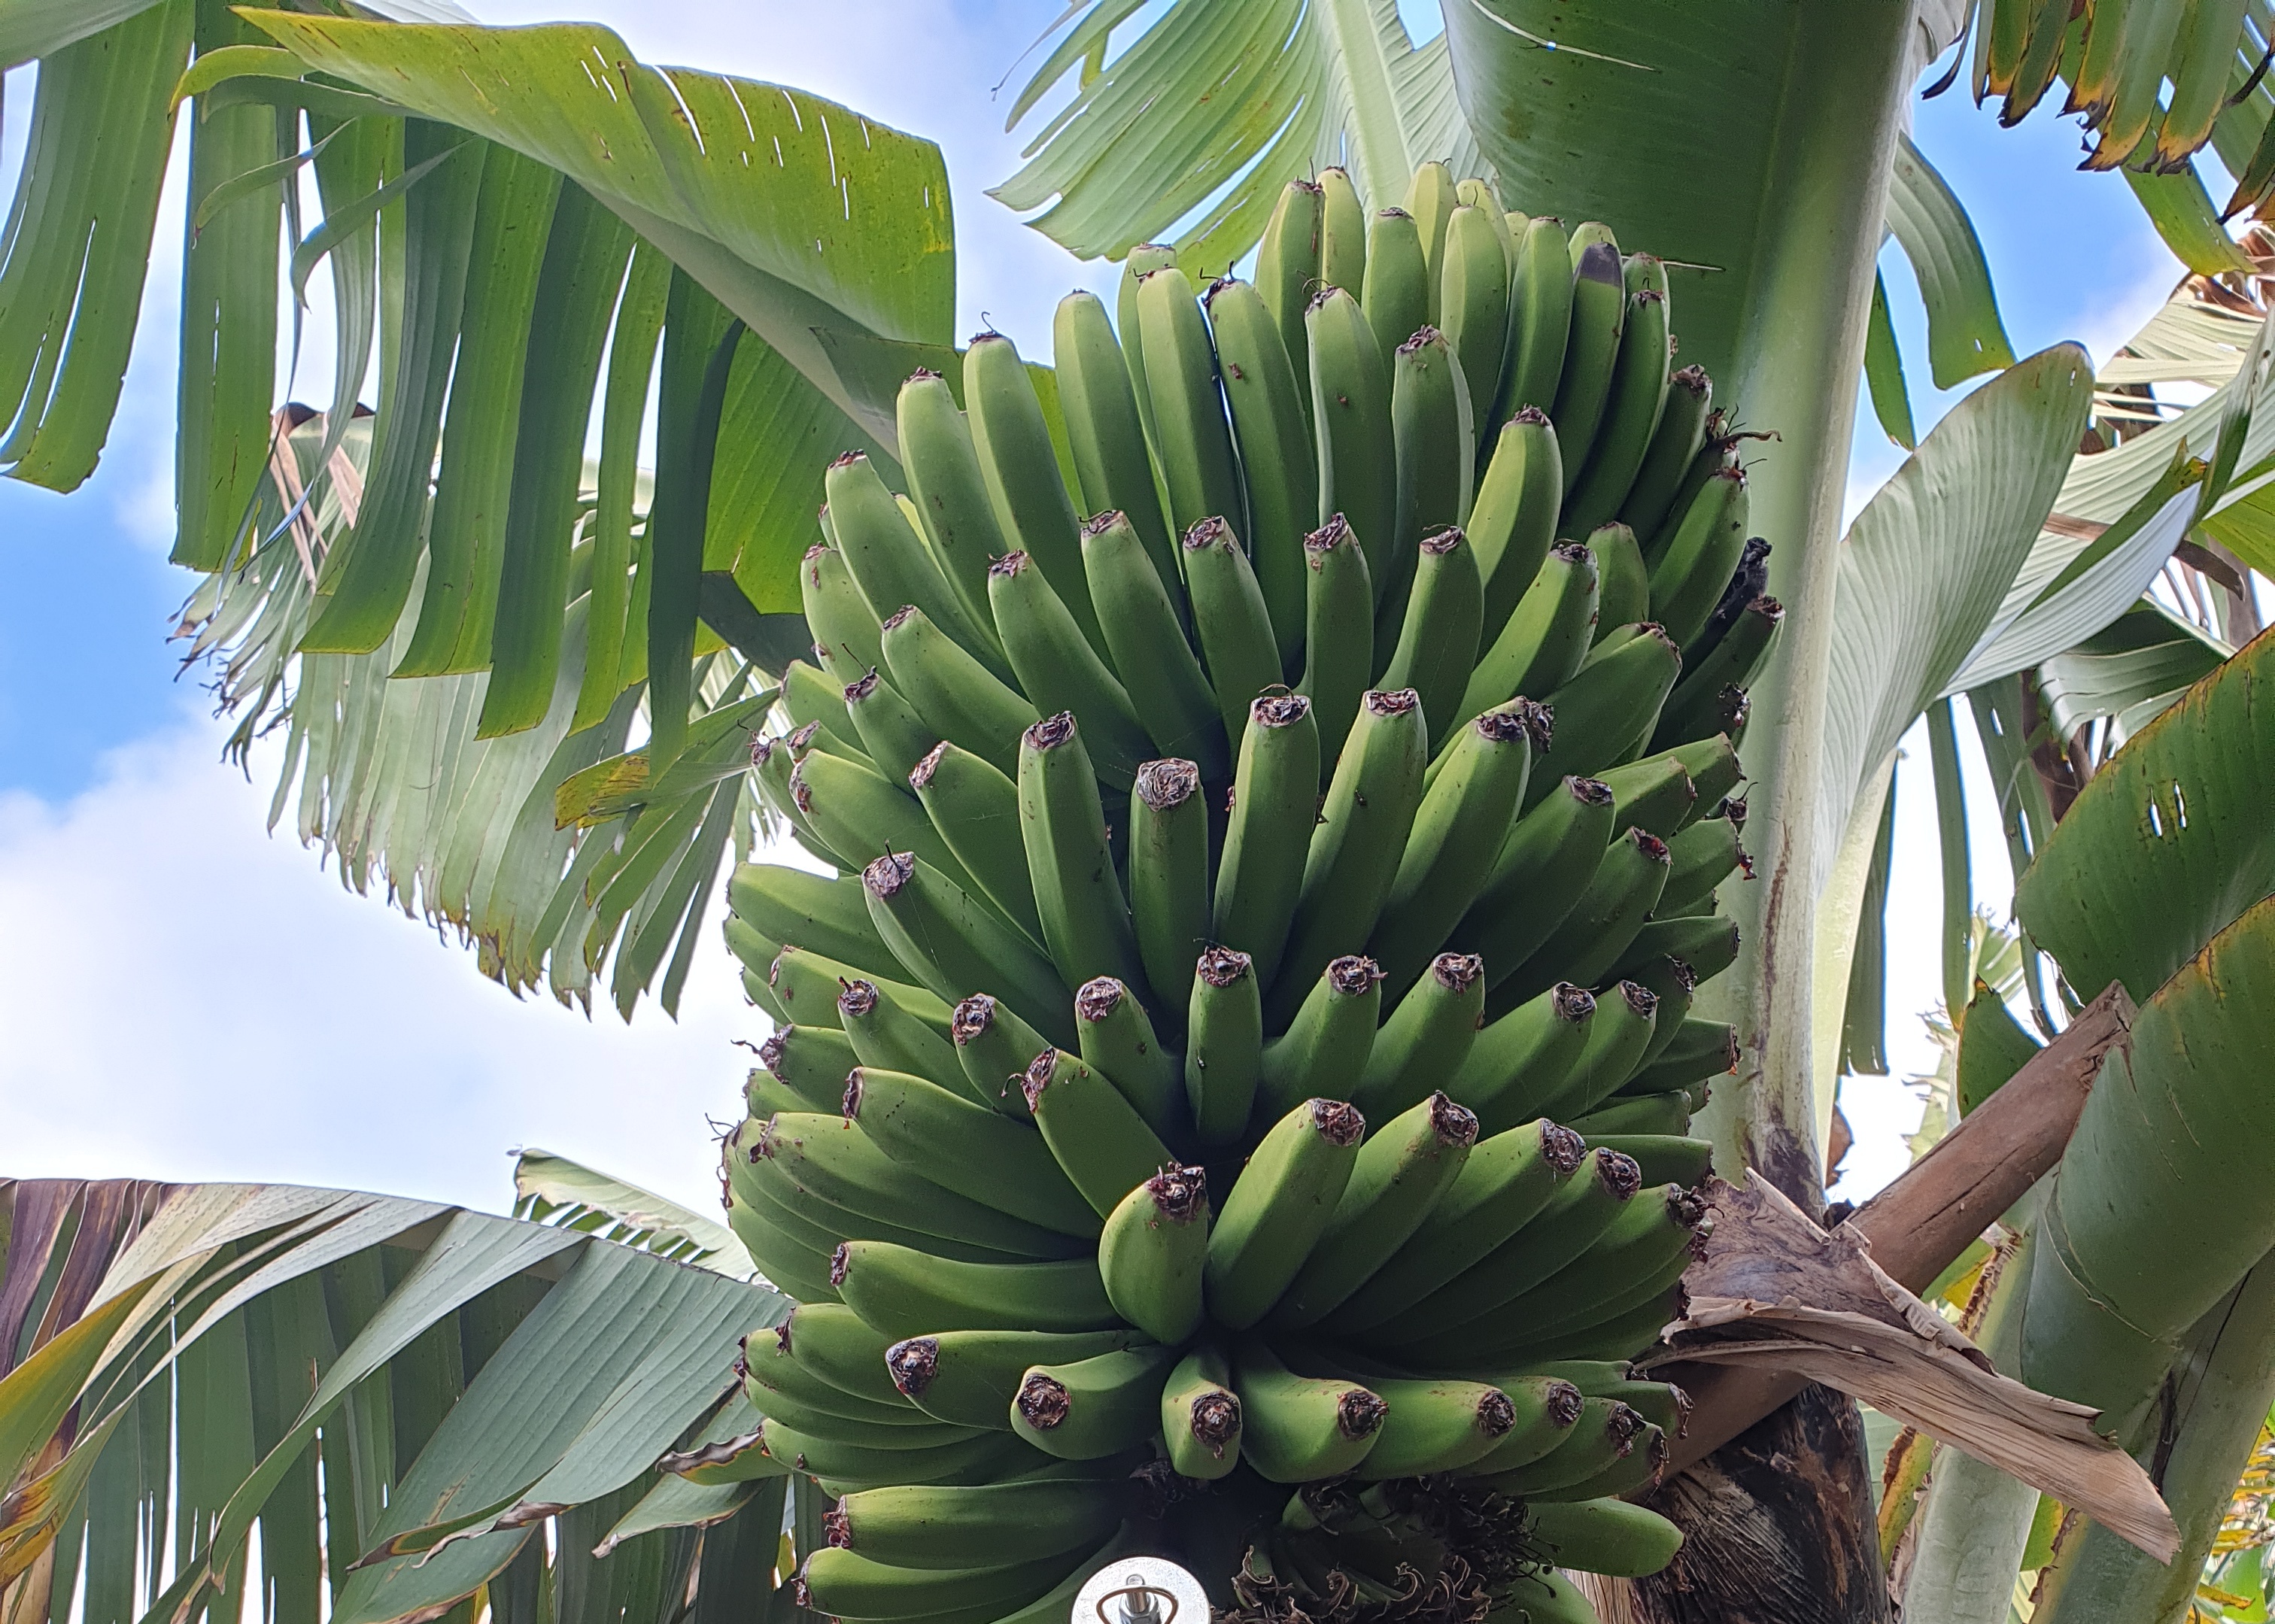
Label: Keep